Urania (steamboat)

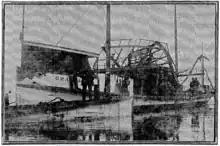
"Urania", after the fire on February 12, 1914

"Urania" had her share of mishaps during her operational life. In August 1908, "Cyrene"s bowsprit punched a hole in "Urania's" cabin. In November 1908 she went aground at the entrance to Union Bay and was stuck for a day before she was refloated. On December 20, 1913, passenger John White committed suicide by jumping into Lake Washington from "Urania's" stern. The worst came on February 12, 1914. "Urania" burned at her dock at the Anderson Shipbuilding facility in Houghton. The fire pumps on "Fortuna" extinguished the flames, but not until after most of "Urania"s upper works had been destroyed. Captain Anderson built "Dawn" to replace her.